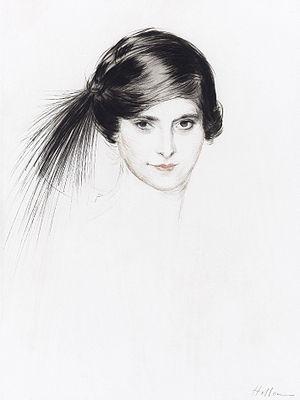
Helena Rubinstein, née Chaja Rubinstein le 25 décembre 1872 à Cracovie alors en Autriche-Hongrie et morte le 1ᵉʳ avril 1965 à New York, est une industrielle polonaise principalement active en France et aux États-Unis, fondatrice de la société cosmétique du même nom.